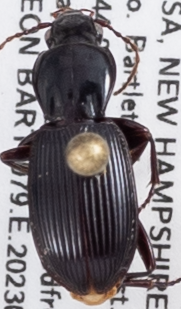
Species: Pterostichus tristis
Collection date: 2023-08-23
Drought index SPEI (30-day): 0.8
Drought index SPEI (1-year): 1.69
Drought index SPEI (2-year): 0.54